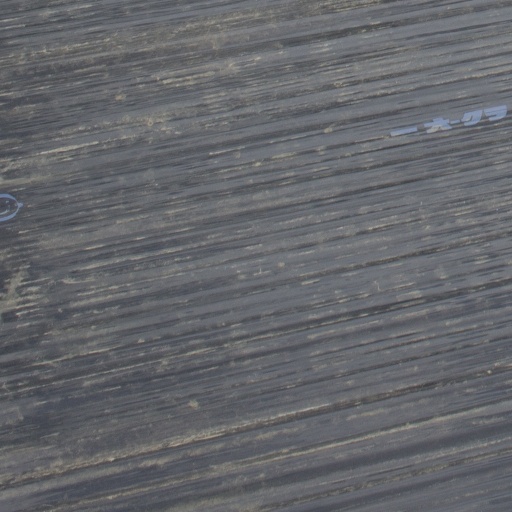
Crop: Jerusalem artichoke